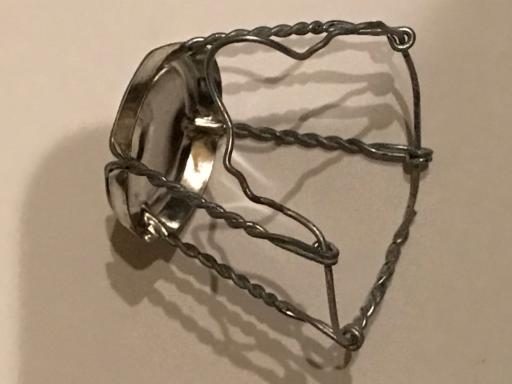
Waste category: metal